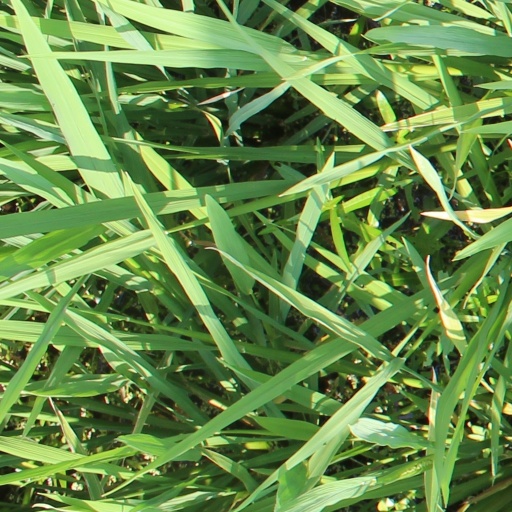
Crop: rice